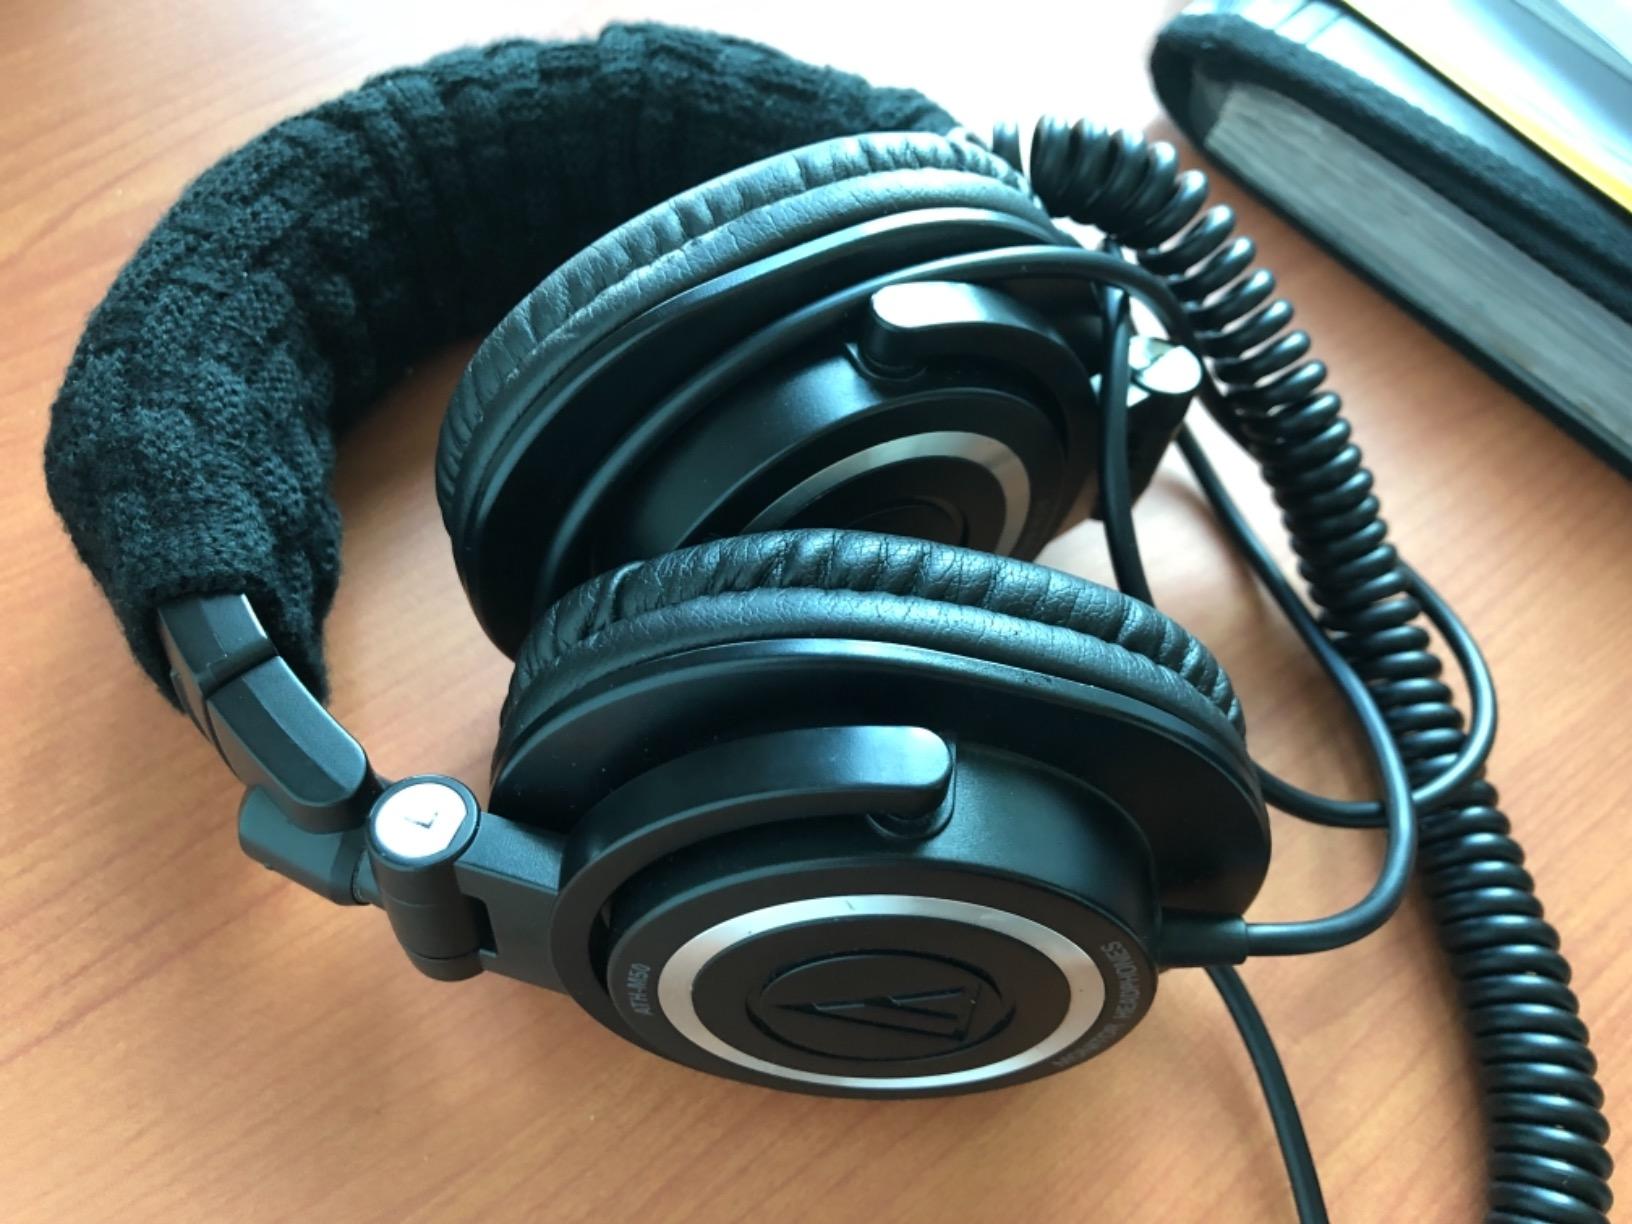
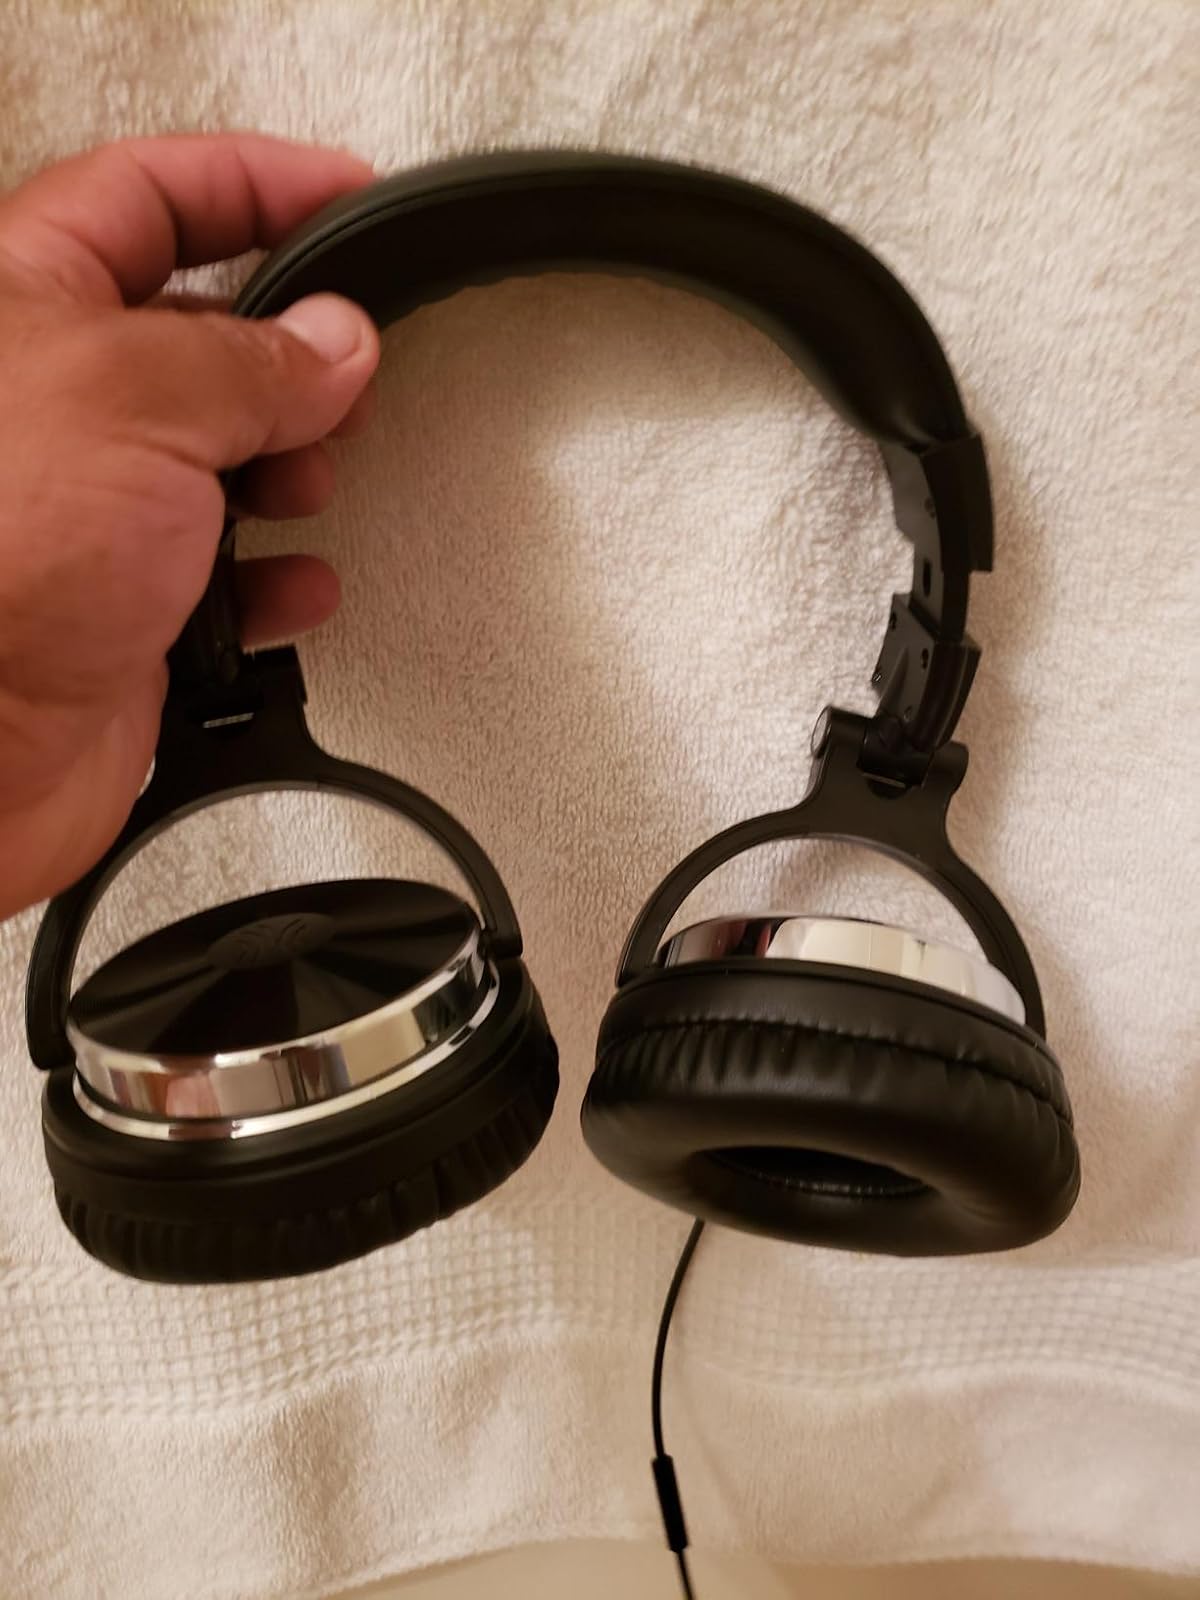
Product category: headphones
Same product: no